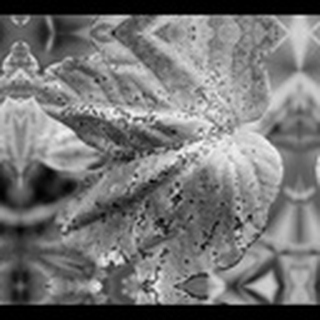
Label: cotton_bacterial_blight